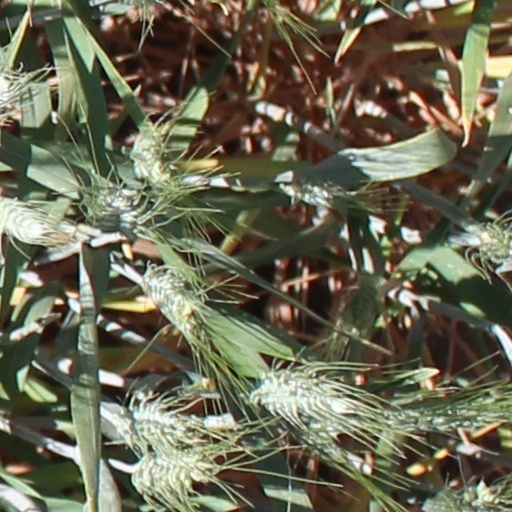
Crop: wheat